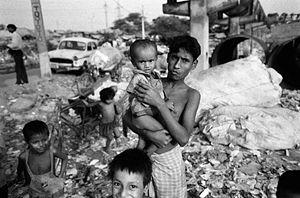
Manuel Rivera-Ortiz est un photographe documentaire portoricain.